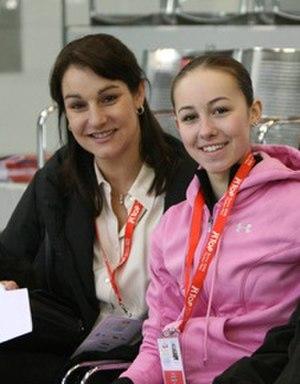
Kimberly "Kimmie" Meissner, née le 4 octobre 1989 à Towson, est une patineuse artistique américaine. Elle est la championne du monde 2006, la championne des États-Unis 2007 et la championne des Quatre continents 2007. Elle est la première américaine et la première patineuse à obtenir simultanément un titre mondial, national et des Quatre continents.